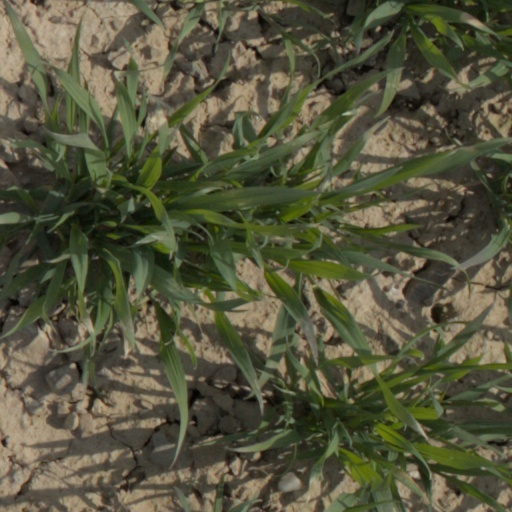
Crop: wheat